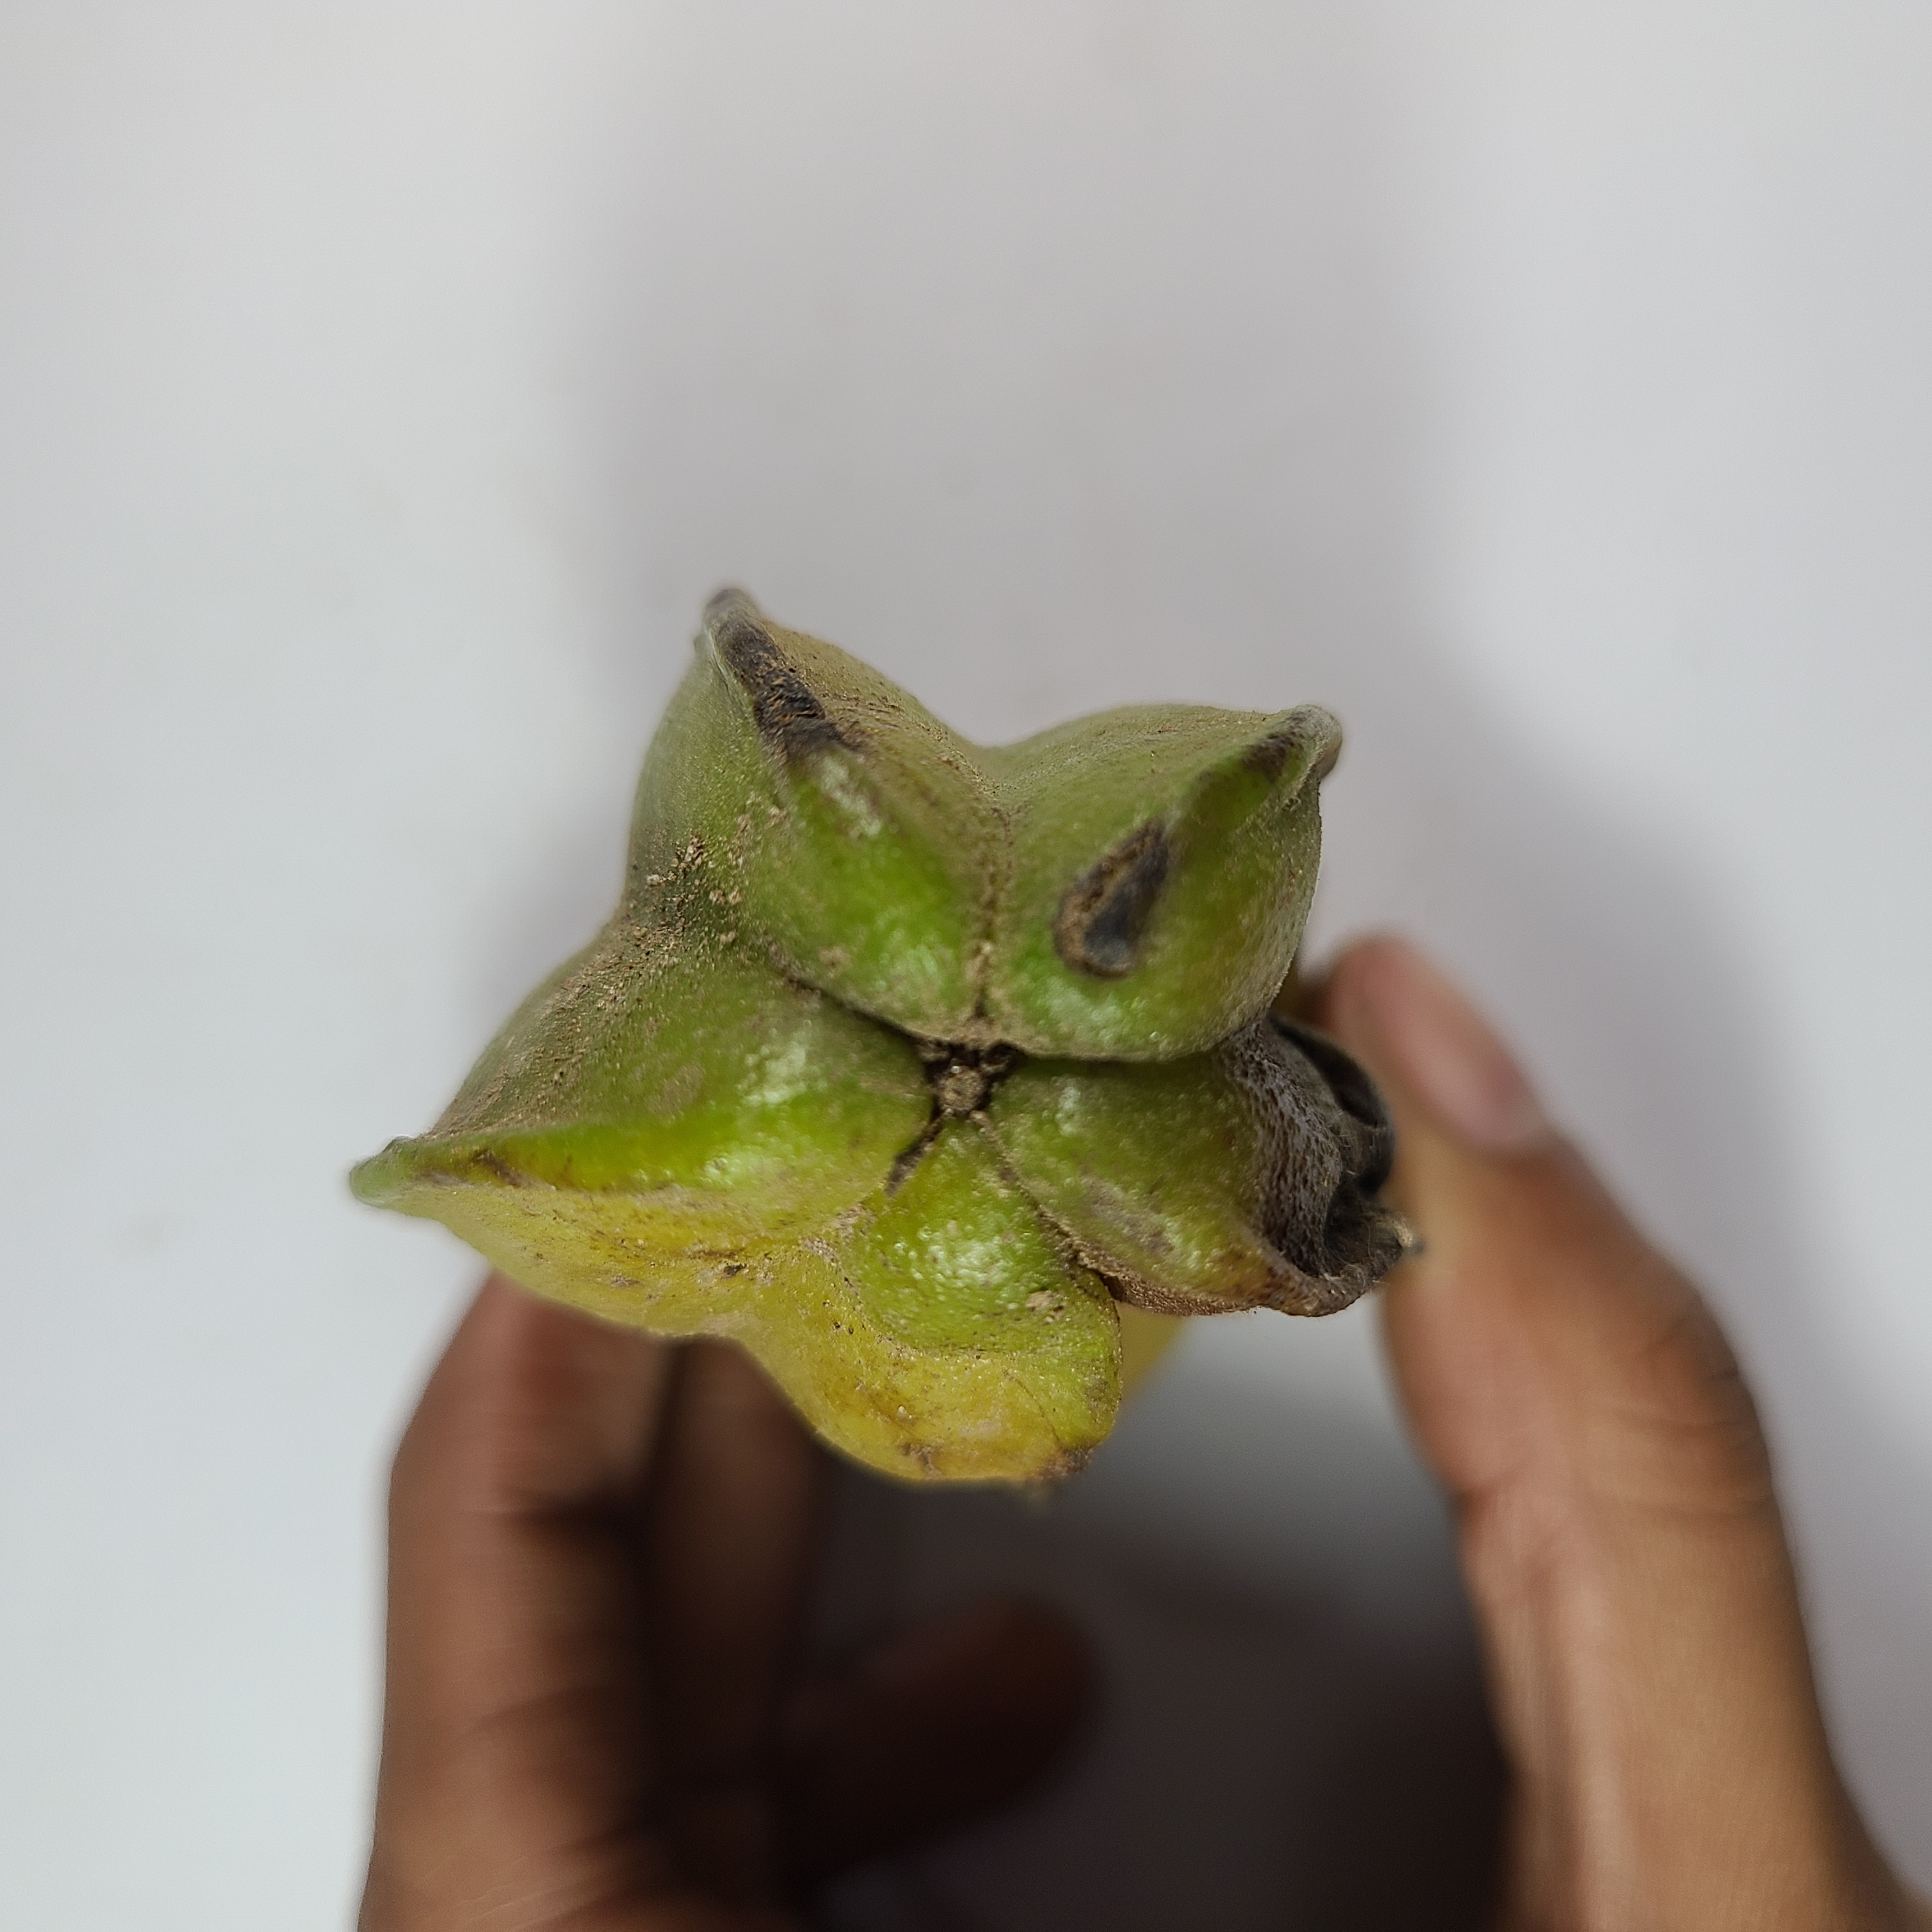
Label: Unhealthy Fruits